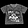
Label: T - shirt / top